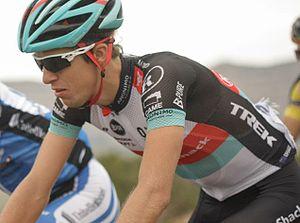
George Bennett, né le 7 avril 1990 à Nelson, est un coureur cycliste néo-zélandais. Il est membre de l'équipe Jumbo-Visma. Spécialiste des courses par étapes, il a notamment remporté le Tour de Californie 2017.